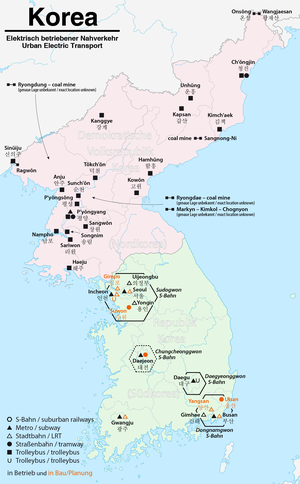
Carte des réseaux de transports en commun de la Corée avec systèmes du métro, tramway et trolleybus